Rudolph Schindler (architect)

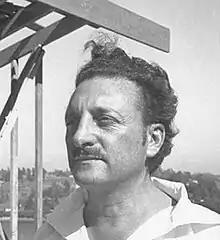

Rudolph Michael Schindler (born Rudolf Michael Schlesinger; September 10, 1887 – August 22, 1953) was an Austrian-born American architect whose most important works were built in or near Los Angeles during the early to mid-twentieth century.